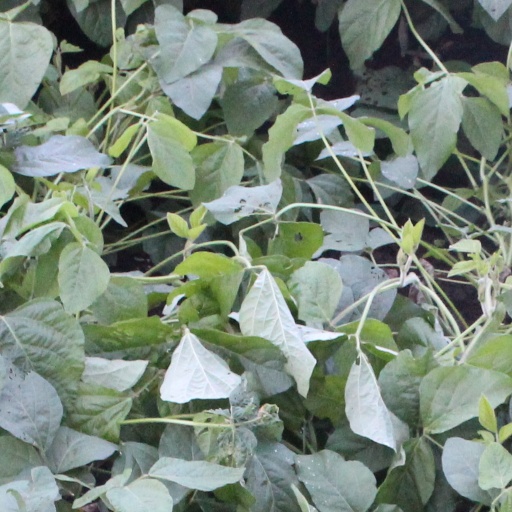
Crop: soybean